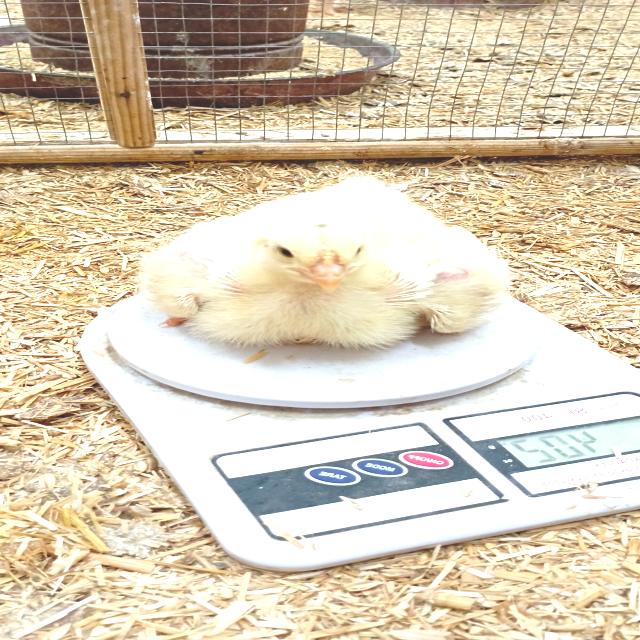
Weight: 401 g